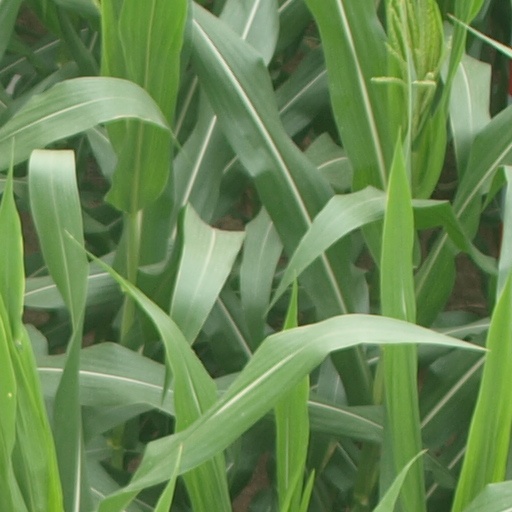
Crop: maize; corn